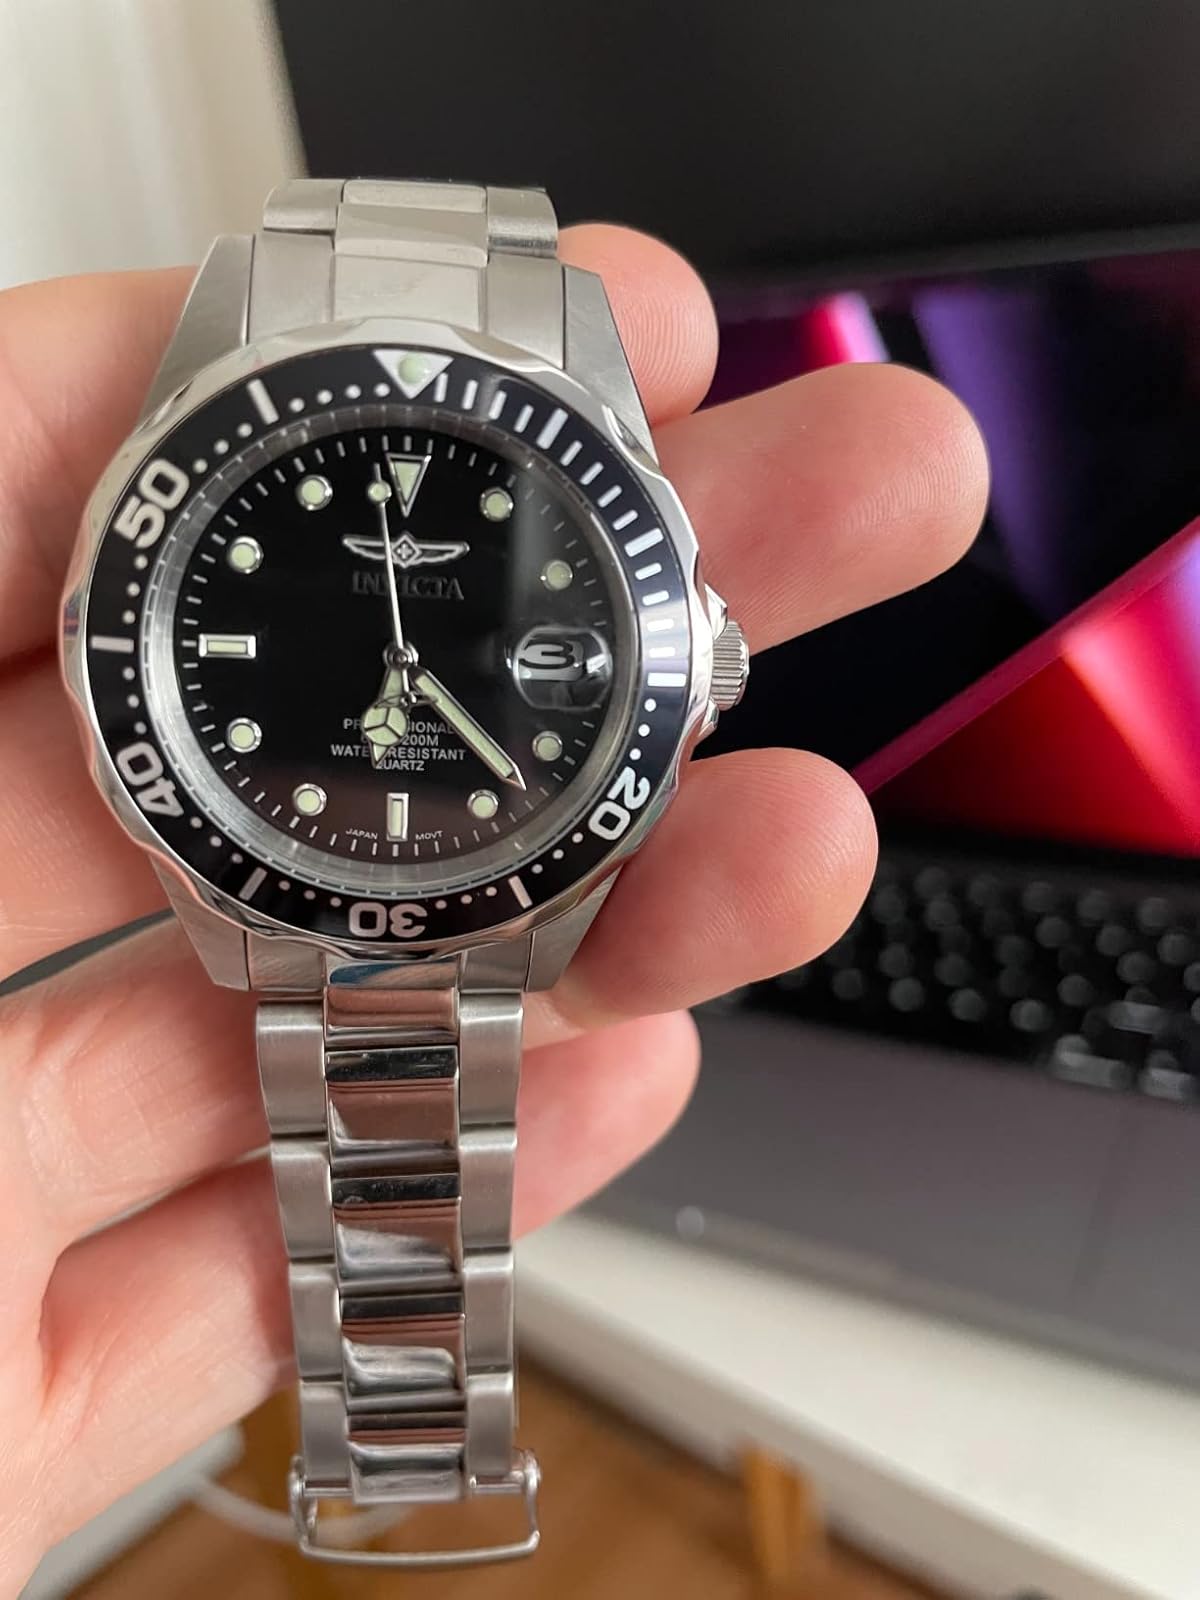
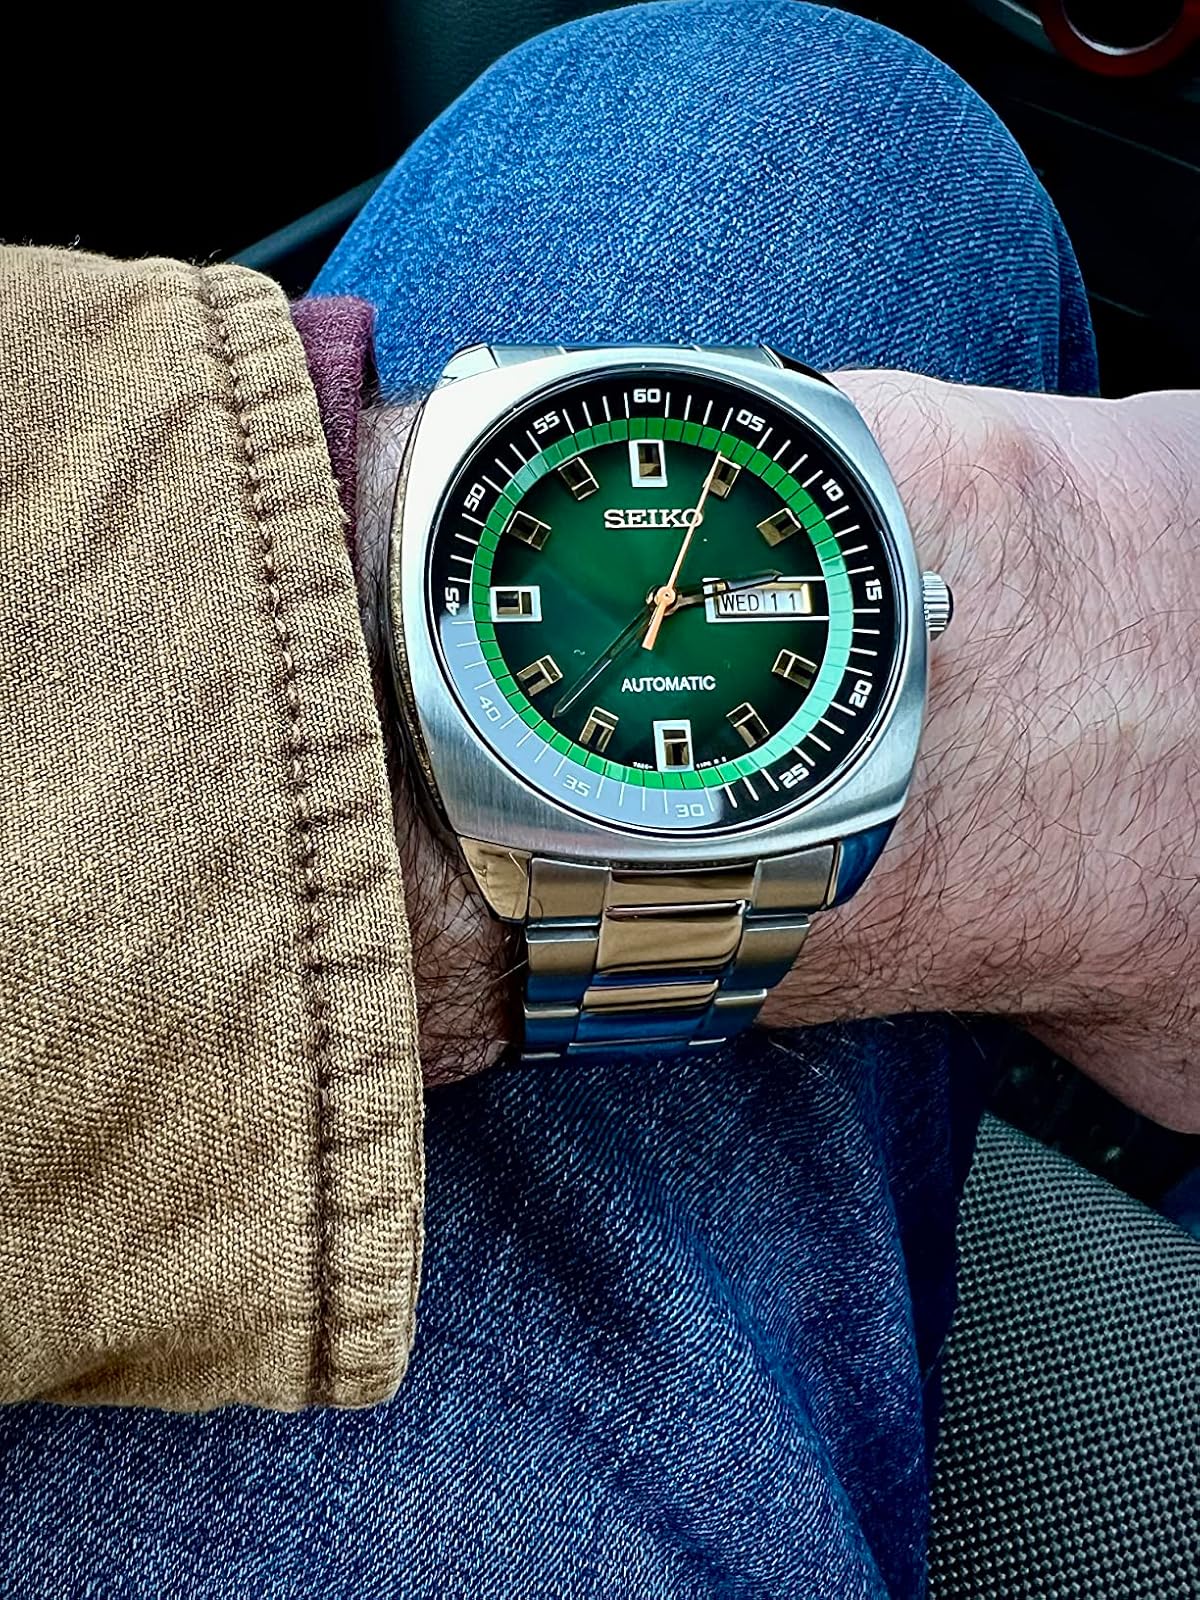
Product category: accessories_watch
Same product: no